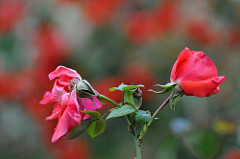
Flower: rose